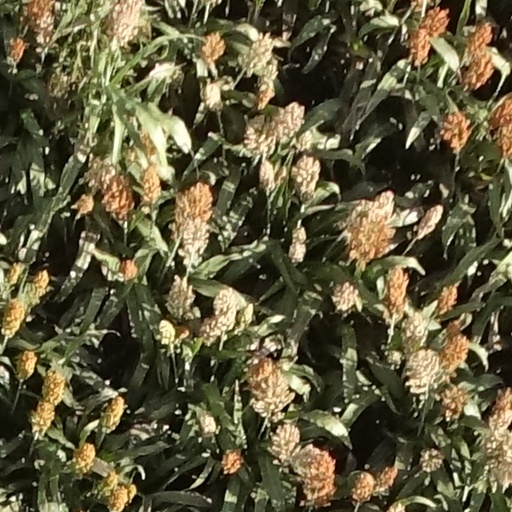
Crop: sorghum